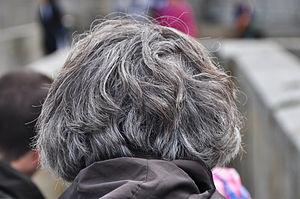
Cheveux gris sur l'arrière de la tête